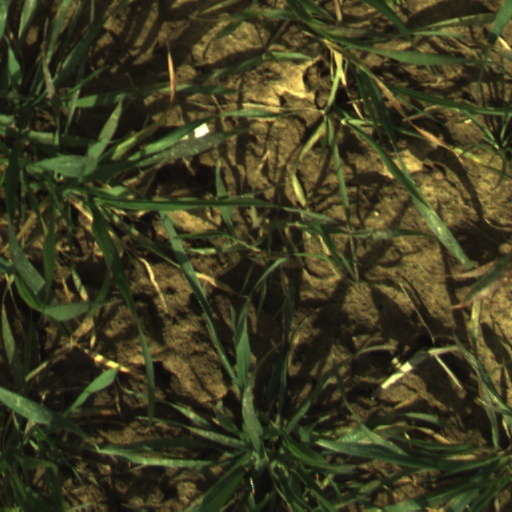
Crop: wheat